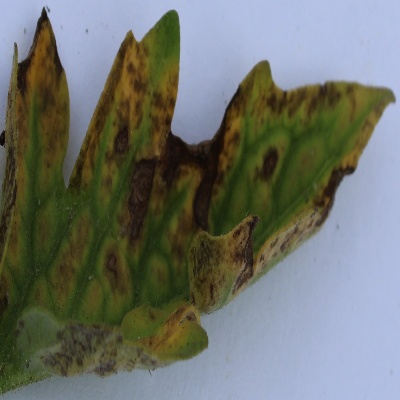
Crop: Tomato
Condition: septoria leaf spot